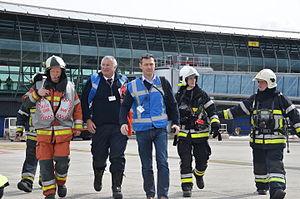
La planification d'urgence en Belgique régit et organise la planification d'urgence dans ce pays, c'est-à-dire qu'elle met en place l'organisation et la prévention relative à un événement de grande ampleur nécessitant la collaborations de plusieurs services d’urgence différents.